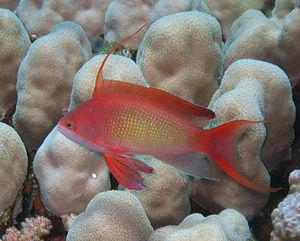
Le Barbier rouge ou Poisson-barbier est une espèce de poissons de la famille des Serranidae.